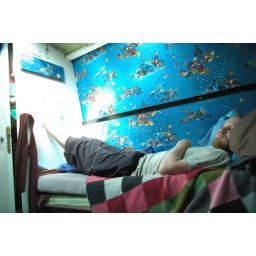
Morten is relaxing in the fish lounge in the bus